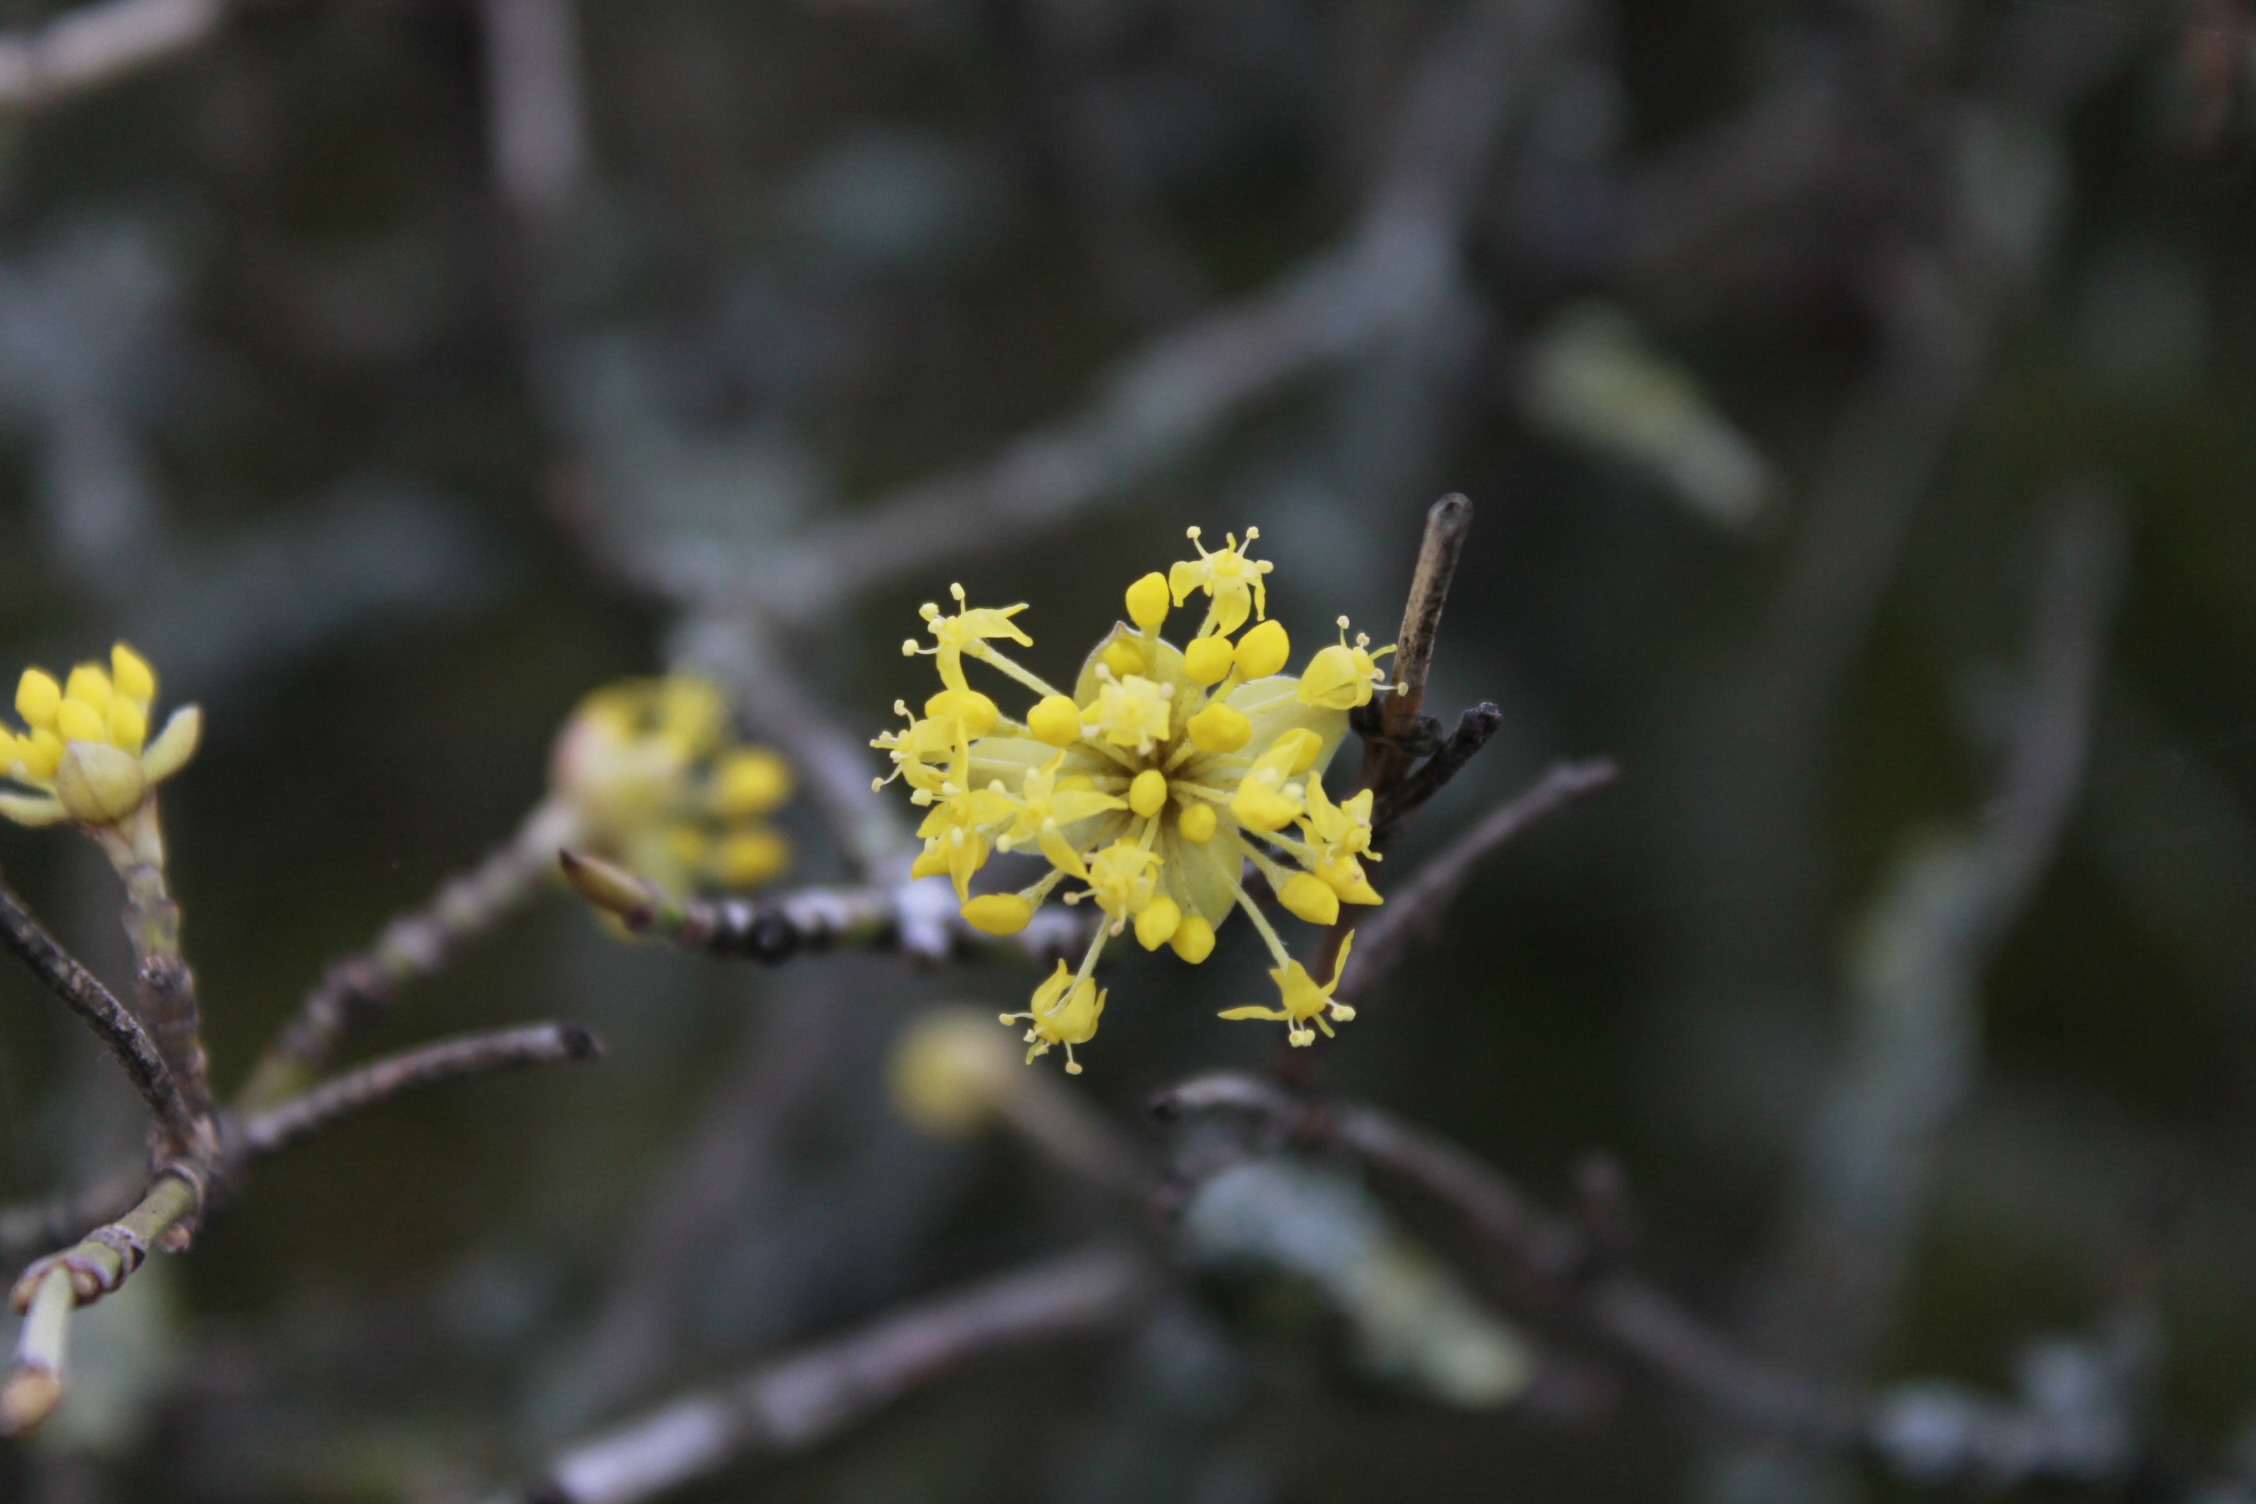
nature, branch, blossom, plant, photography, leaf, flower, spring, produce, botany, yellow, close, flora, fauna, wildflower, flowers, close up, shrub, macro photography, flowering plant, land plant, thorns spines and prickles